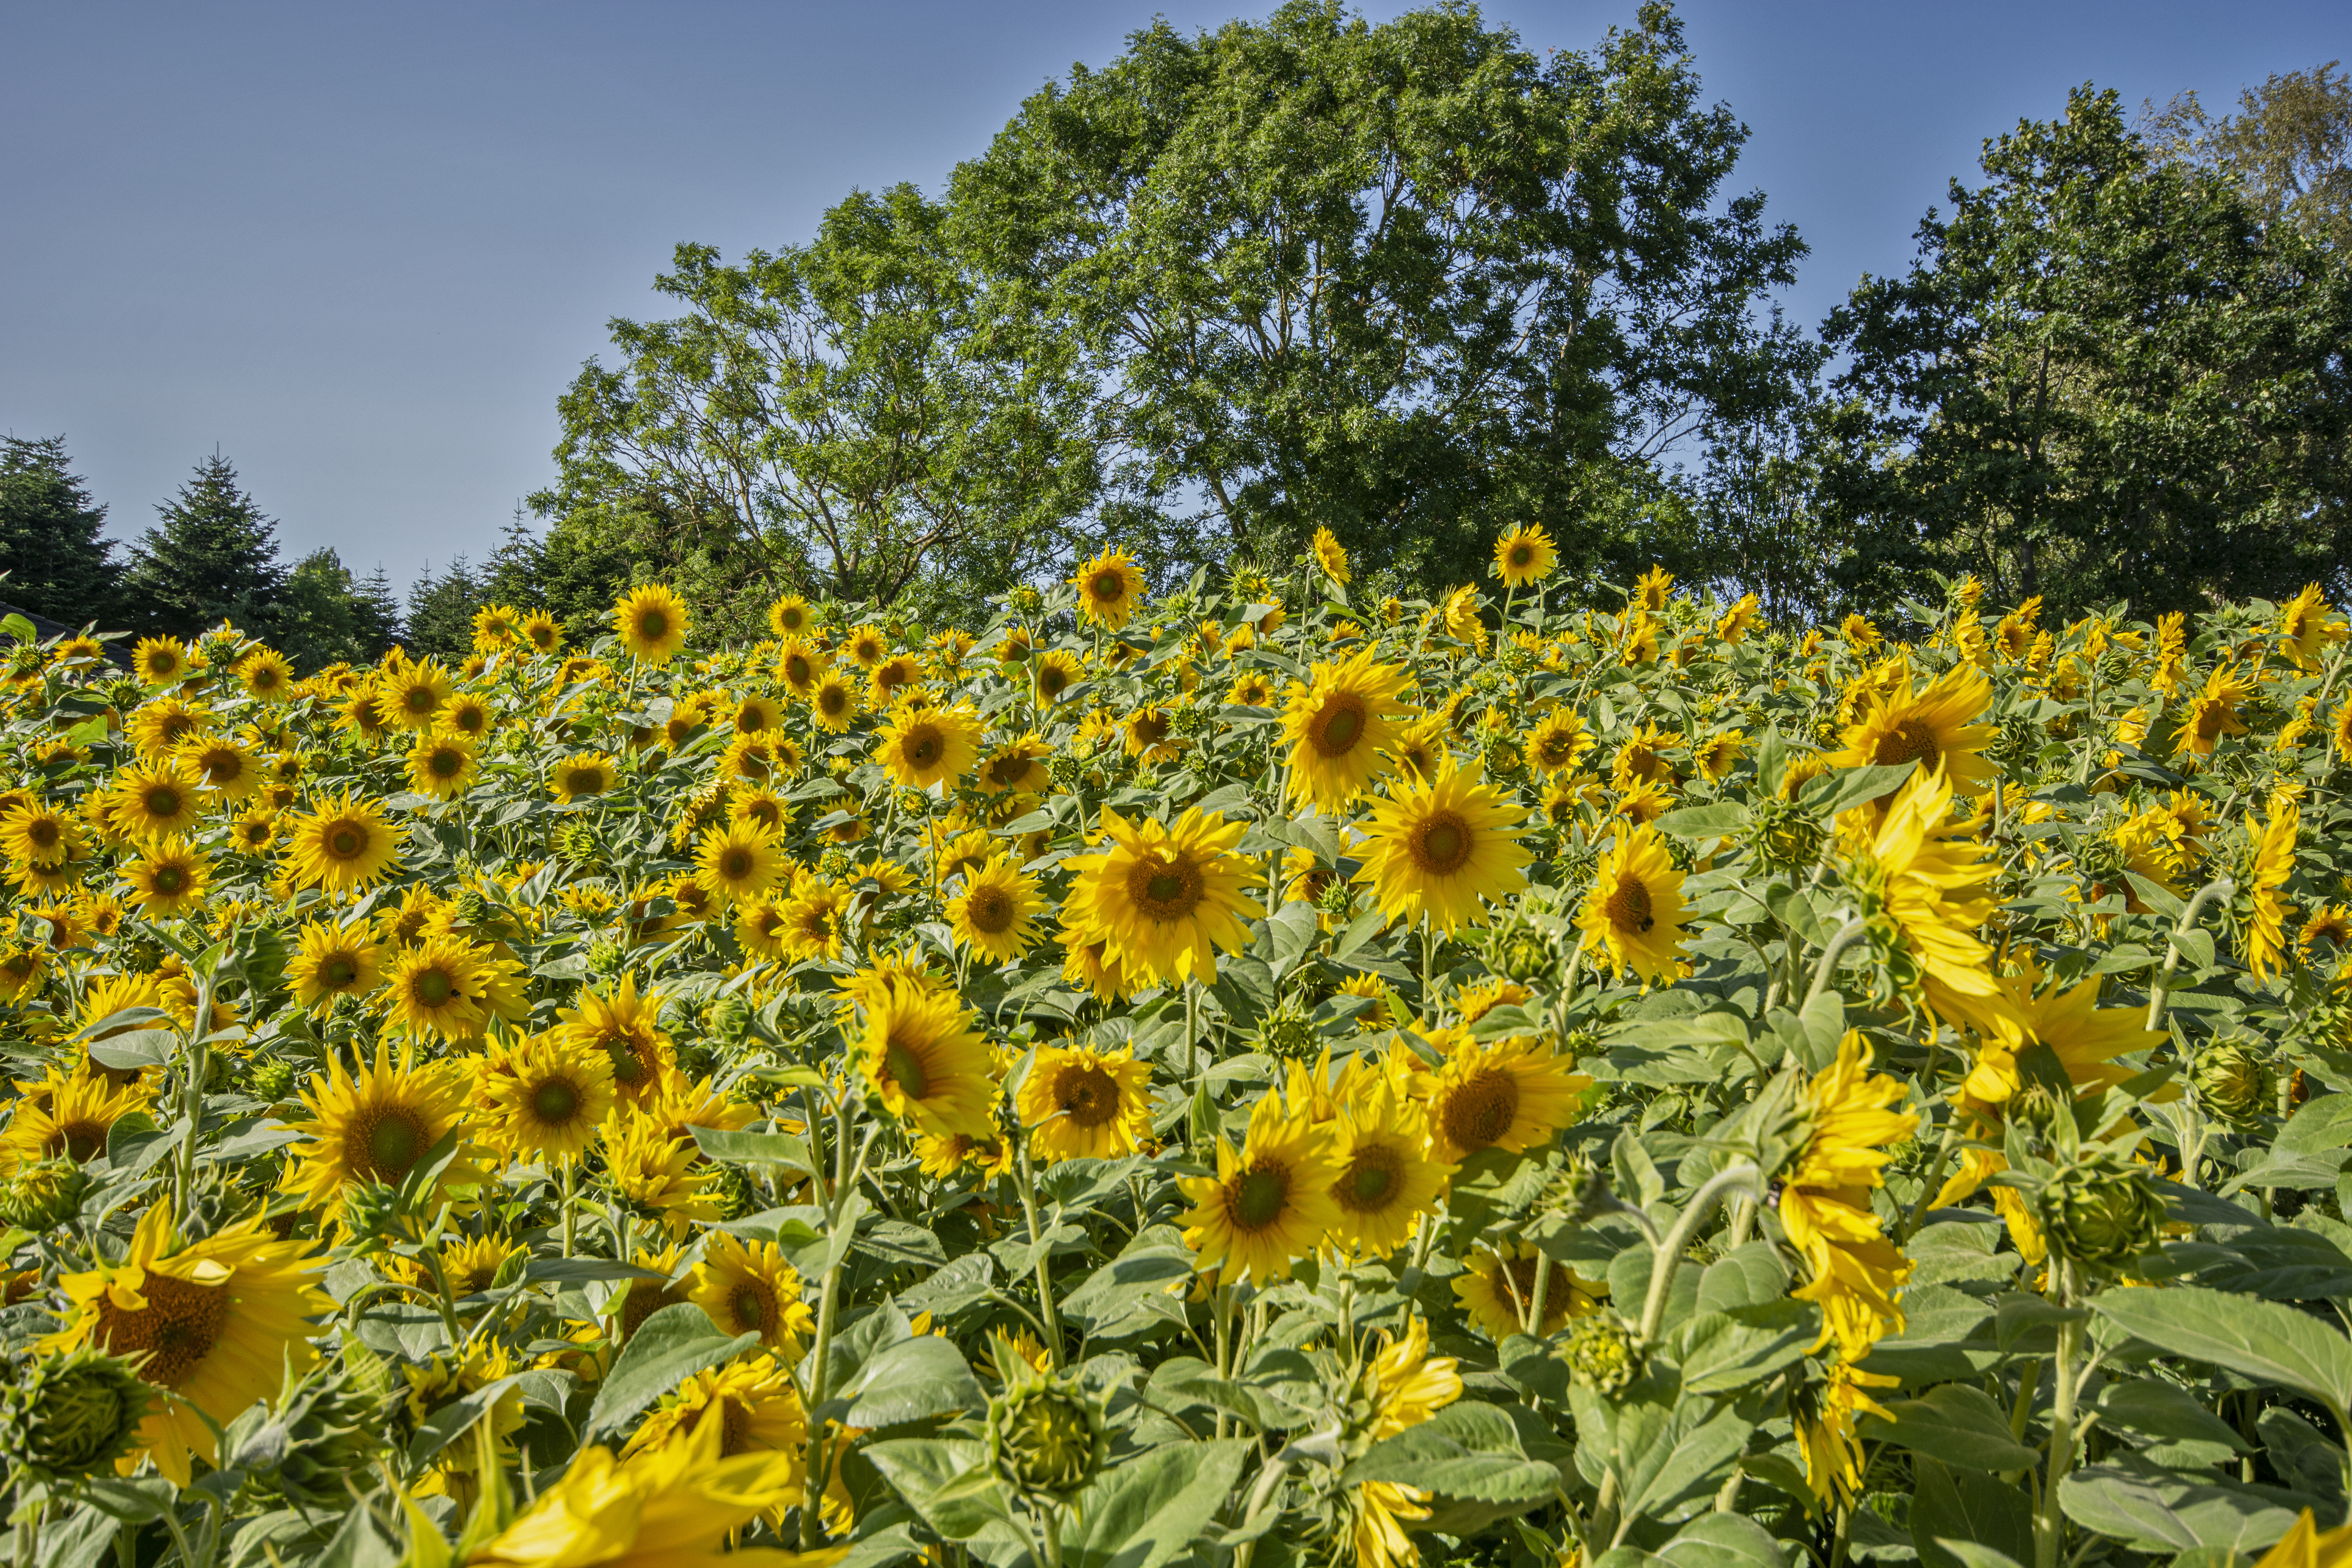
sunflowers, sunflower field, nature, summer, flowers, flora, plants, agriculture, flower, plant, sky, tree, petal, botany, vegetation, yellow, sunflower, landscape, groundcover, natural landscape, cuisine, flowering plant, grass, meadow, grassland, annual plant, Forb, prairie, terrestrial plant, field, herbaceous plant, crop, plantation, daisy family, cash crop, pollen, wildflower, soil, event, shrub, garden, farm, plant stem, asterales, herb, subshrub